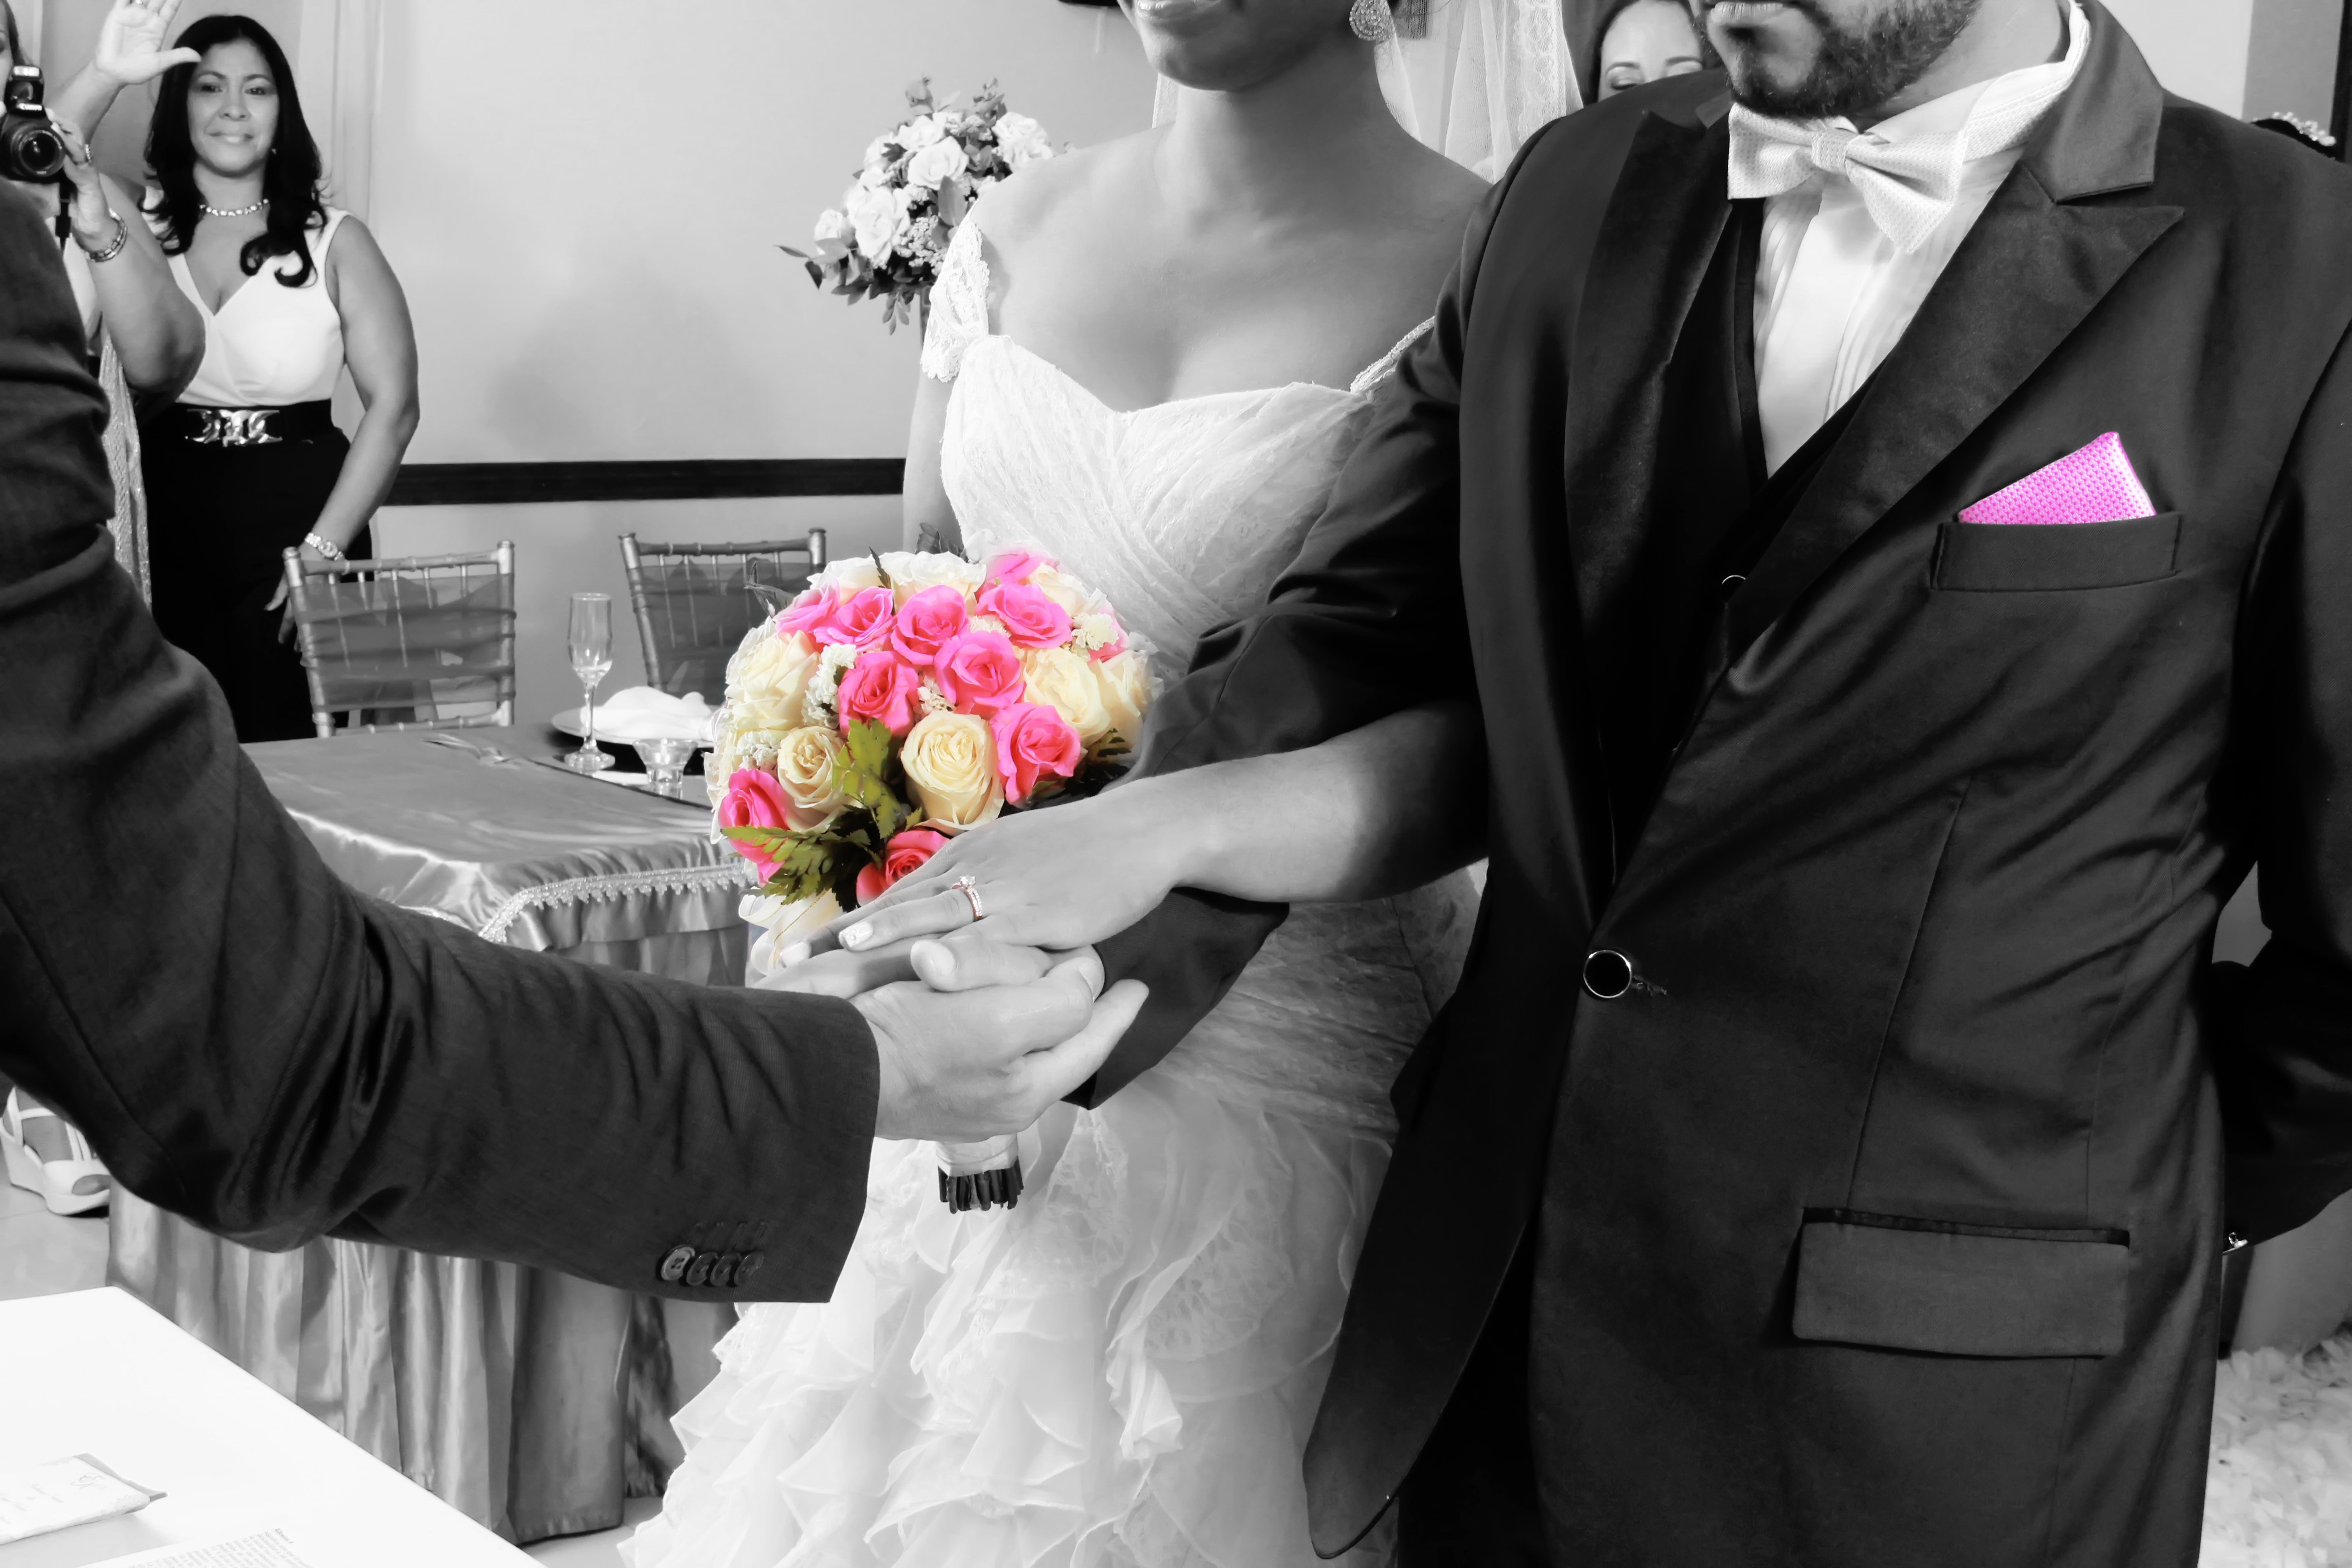
man, person, black and white, woman, white, photography, flower, ship, male, love, kiss, couple, romance, romantic, church, monochrome, wedding, wedding dress, bride, groom, marriage, flowers, ceremony, dress, women, altar, photograph, lovers, event, floristry, gown, veil, marry, grooms, newlyweds, nuptials, wedding reception, monochrome photography, before god, bridal clothing